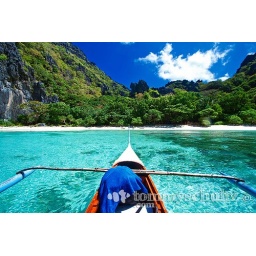
Tropical Island blue water sea kayak paddling in Palawan